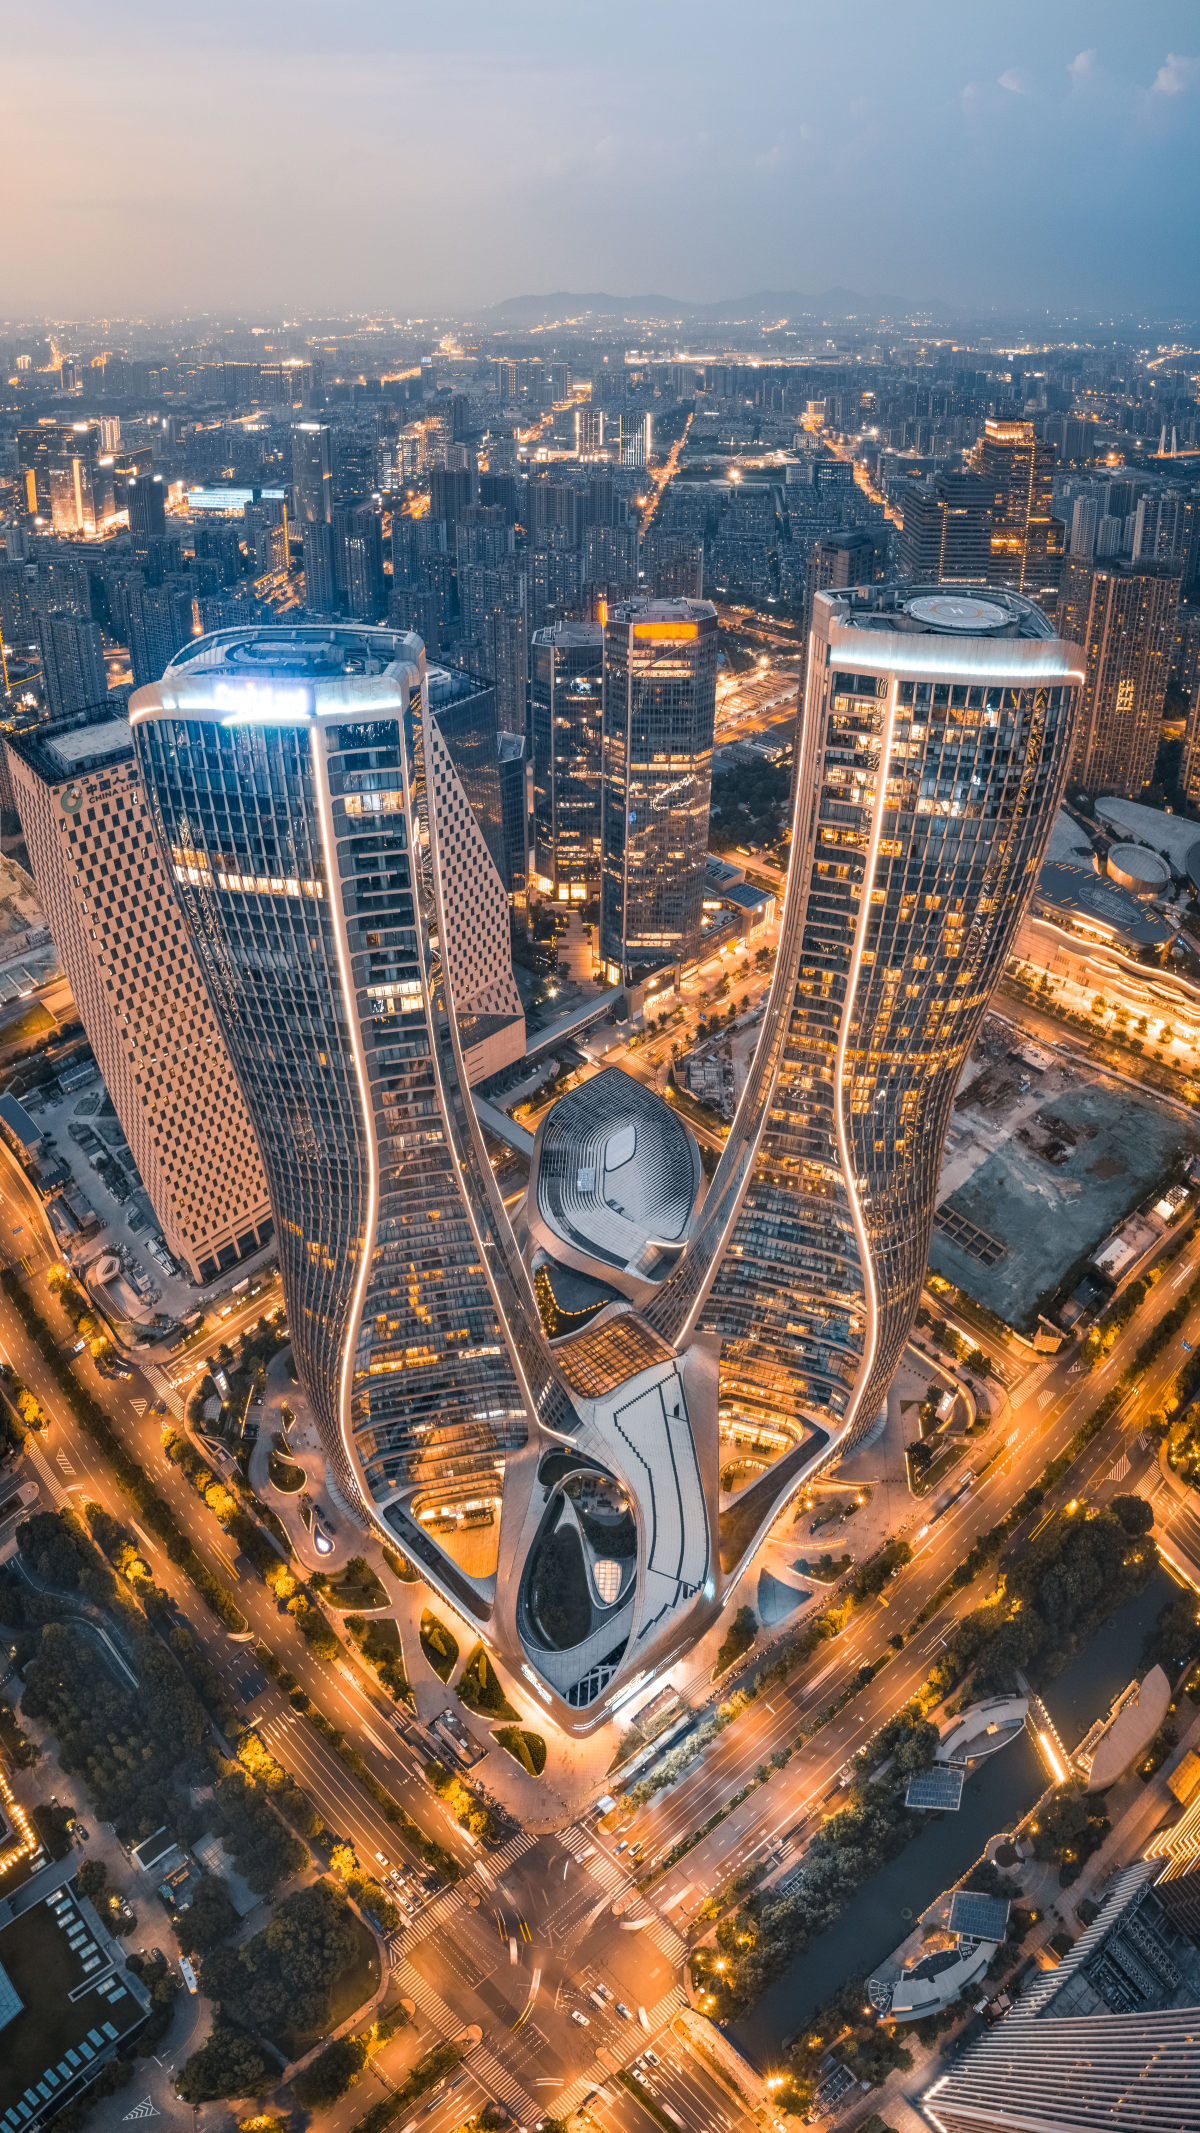
city, cityscape, metropolitan area, urban area, aerial photography, metropolis, skyscraper, tower block, skyline, human settlement, landmark, daytime, bird's eye view, mixed use, architecture, downtown, building, junction, urban design, sky, commercial building, landscape, infrastructure, tower, night, real estate, corporate headquarters, road, intersection, condominium, reflection, photography, thoroughfare, world, street, residential area